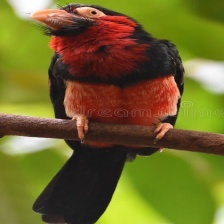
Species: BEARDED BARBET
Scientific name: LYBIUS DUBIUS